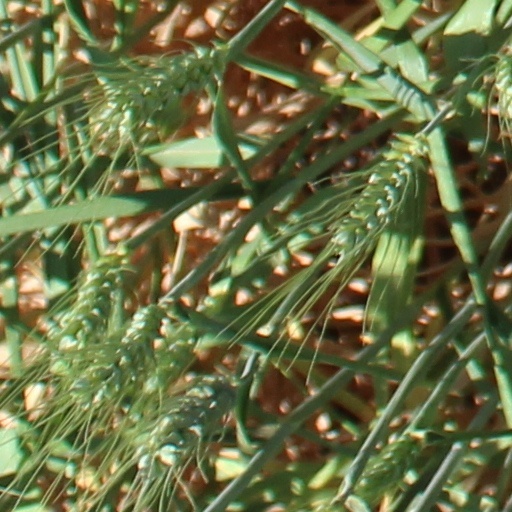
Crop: wheat